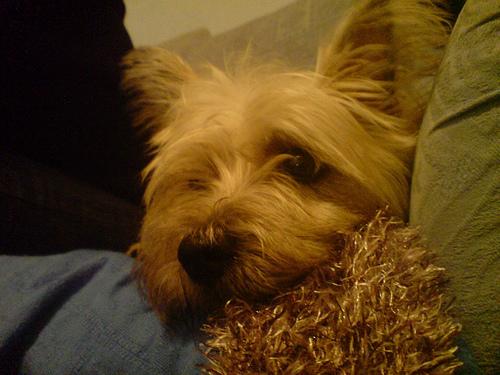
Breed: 211-n000009-cairn